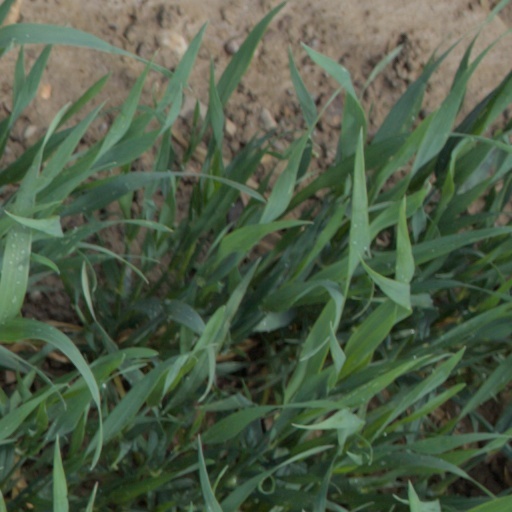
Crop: wheat